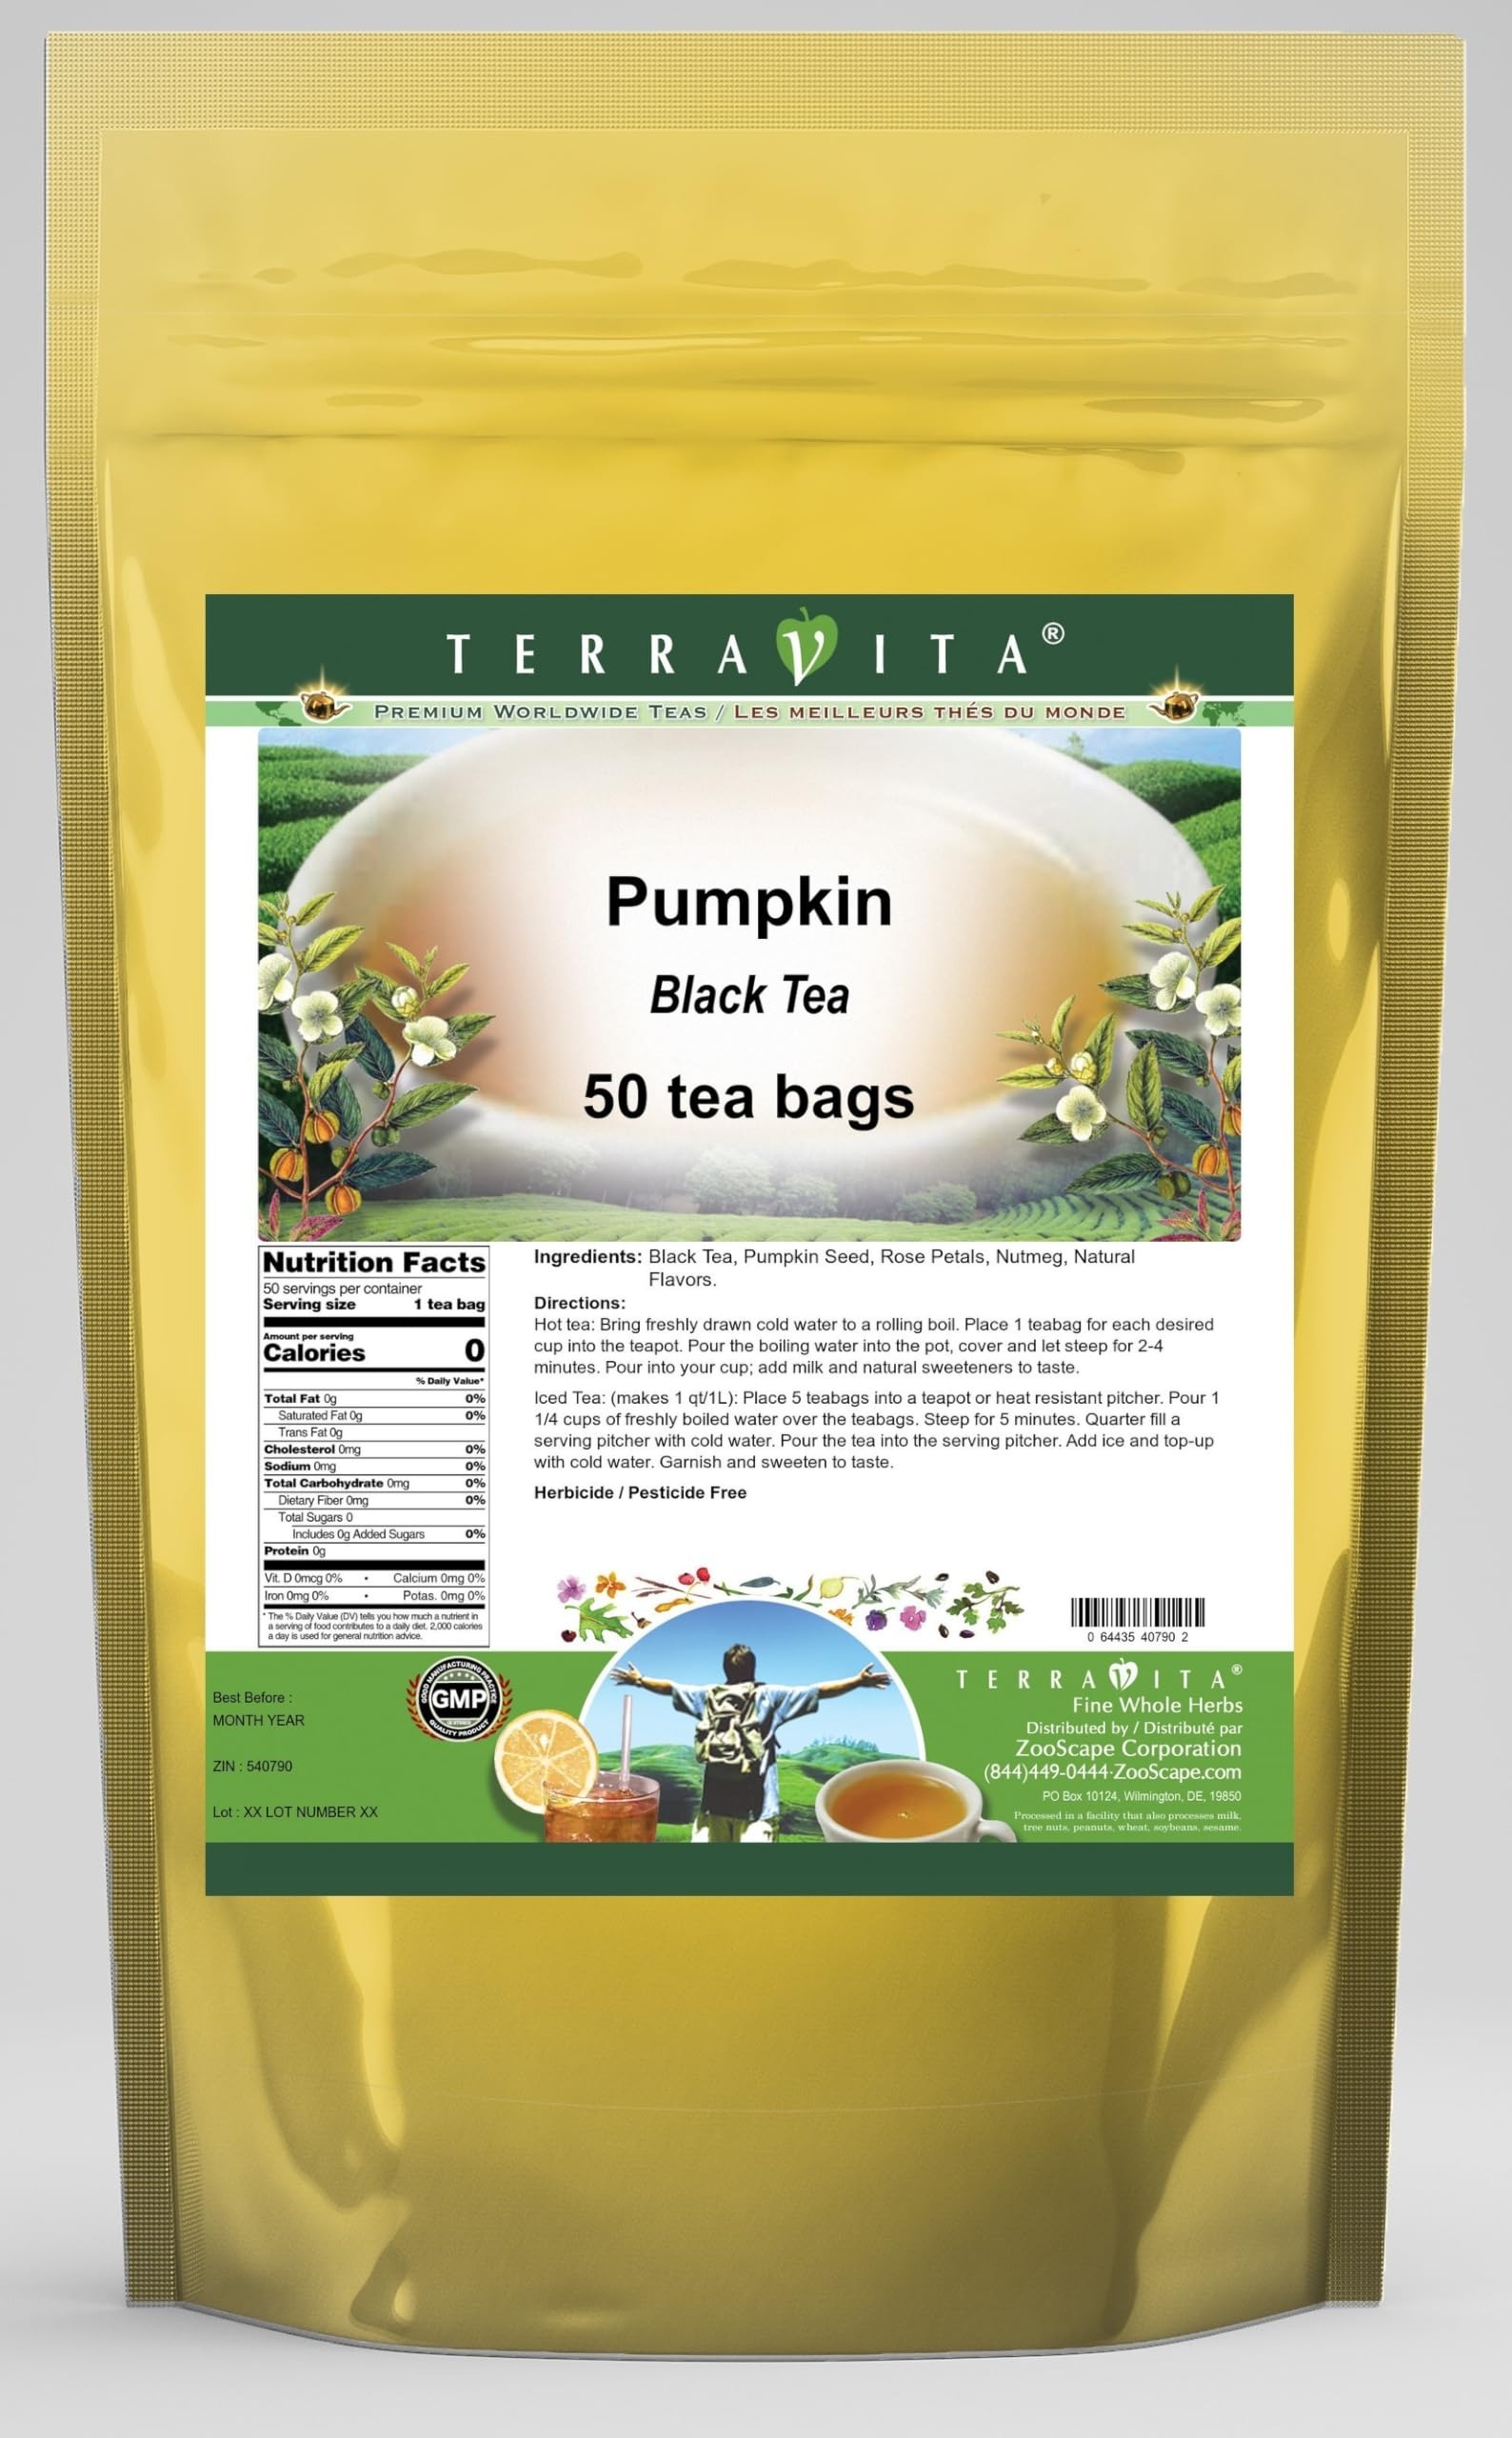
Item Name: Pumpkin Black Tea (50 tea bags, ZIN: 540790) - 2 Pack
Bullet Point 1: Our Pumpkin Black Tea is a tasty flavored Black tea with Pumpkin Seed, Rose Petals and Nutmeg that has a refreshing taste that will impress you! The unique Pumpkin taste is delicious! - Ingredients: Black tea, Pumpkin Seed, Rose Petals, Nutmeg and Natural Pumpkin Flavor.
Bullet Point 2: No fillers.
Bullet Point 3: Manufacturer: TerraVita
Bullet Point 4: Size: 50 tea bags
Bullet Point 5: Black Tea Bags - Packed in a convenient upright pouch!
Product Description: Our Pumpkin Black Tea is a tasty flavored Black tea with Pumpkin Seed, Rose Petals and Nutmeg that has a refreshing taste that will impress you! The unique Pumpkin taste is delicious! - Ingredients: Black tea, Pumpkin Seed, Rose Petals, Nutmeg and Natural Pumpkin Flavor. - Hot tea brewing method: Bring freshly drawn cold water to a rolling boil. Place 1 teabag for each desired cup into the teapot. Pour the boiling water into the pot, cover and let steep for 2-4 minutes. Pour into your cup; add milk and natural sweeteners to taste. - Iced tea brewing method: (to make 1 liter/quart): Place 5 teabags into a teapot or heat resistant pitcher. Pour 1 1/4 cups of freshly boiled water over the teabags. Steep for 5 minutes. Quarter fill a serving pitcher with cold water. Pour the tea into the serving pitcher. Add ice and top-up with cold water. Garnish and sweeten to taste. - TerraVita is an exclusive line of premium-quality, natural source products that use only the finest, purest and most potent ingredients found around the world. TerraVita is hallmarked by the highest possible standards of purity, potency, stability and freshness. All of our products are prepared with the highest elements of quality control, from raw materials through the entire manufacturing process, up to and including the moment that the bottles or bags are sealed for freshness and shipped out to you. Our highest possible standards are certified by independent laboratories and backed by our personal guarantee. - TerraVita exists to meet and ensure your family's health and wellness without the harmful effects of chemicals and health products. We strive to make all of our products affordable and reliable and are constantly searching the market to maintain our affordability and to look for new ways to serve y
Value: 100.0
Unit: Count

Price: 53.01